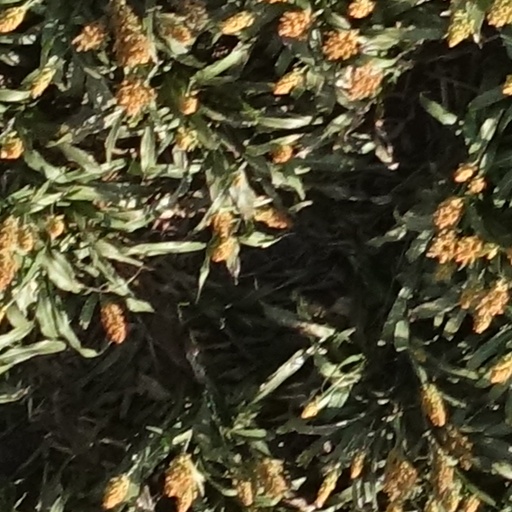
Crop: sorghum